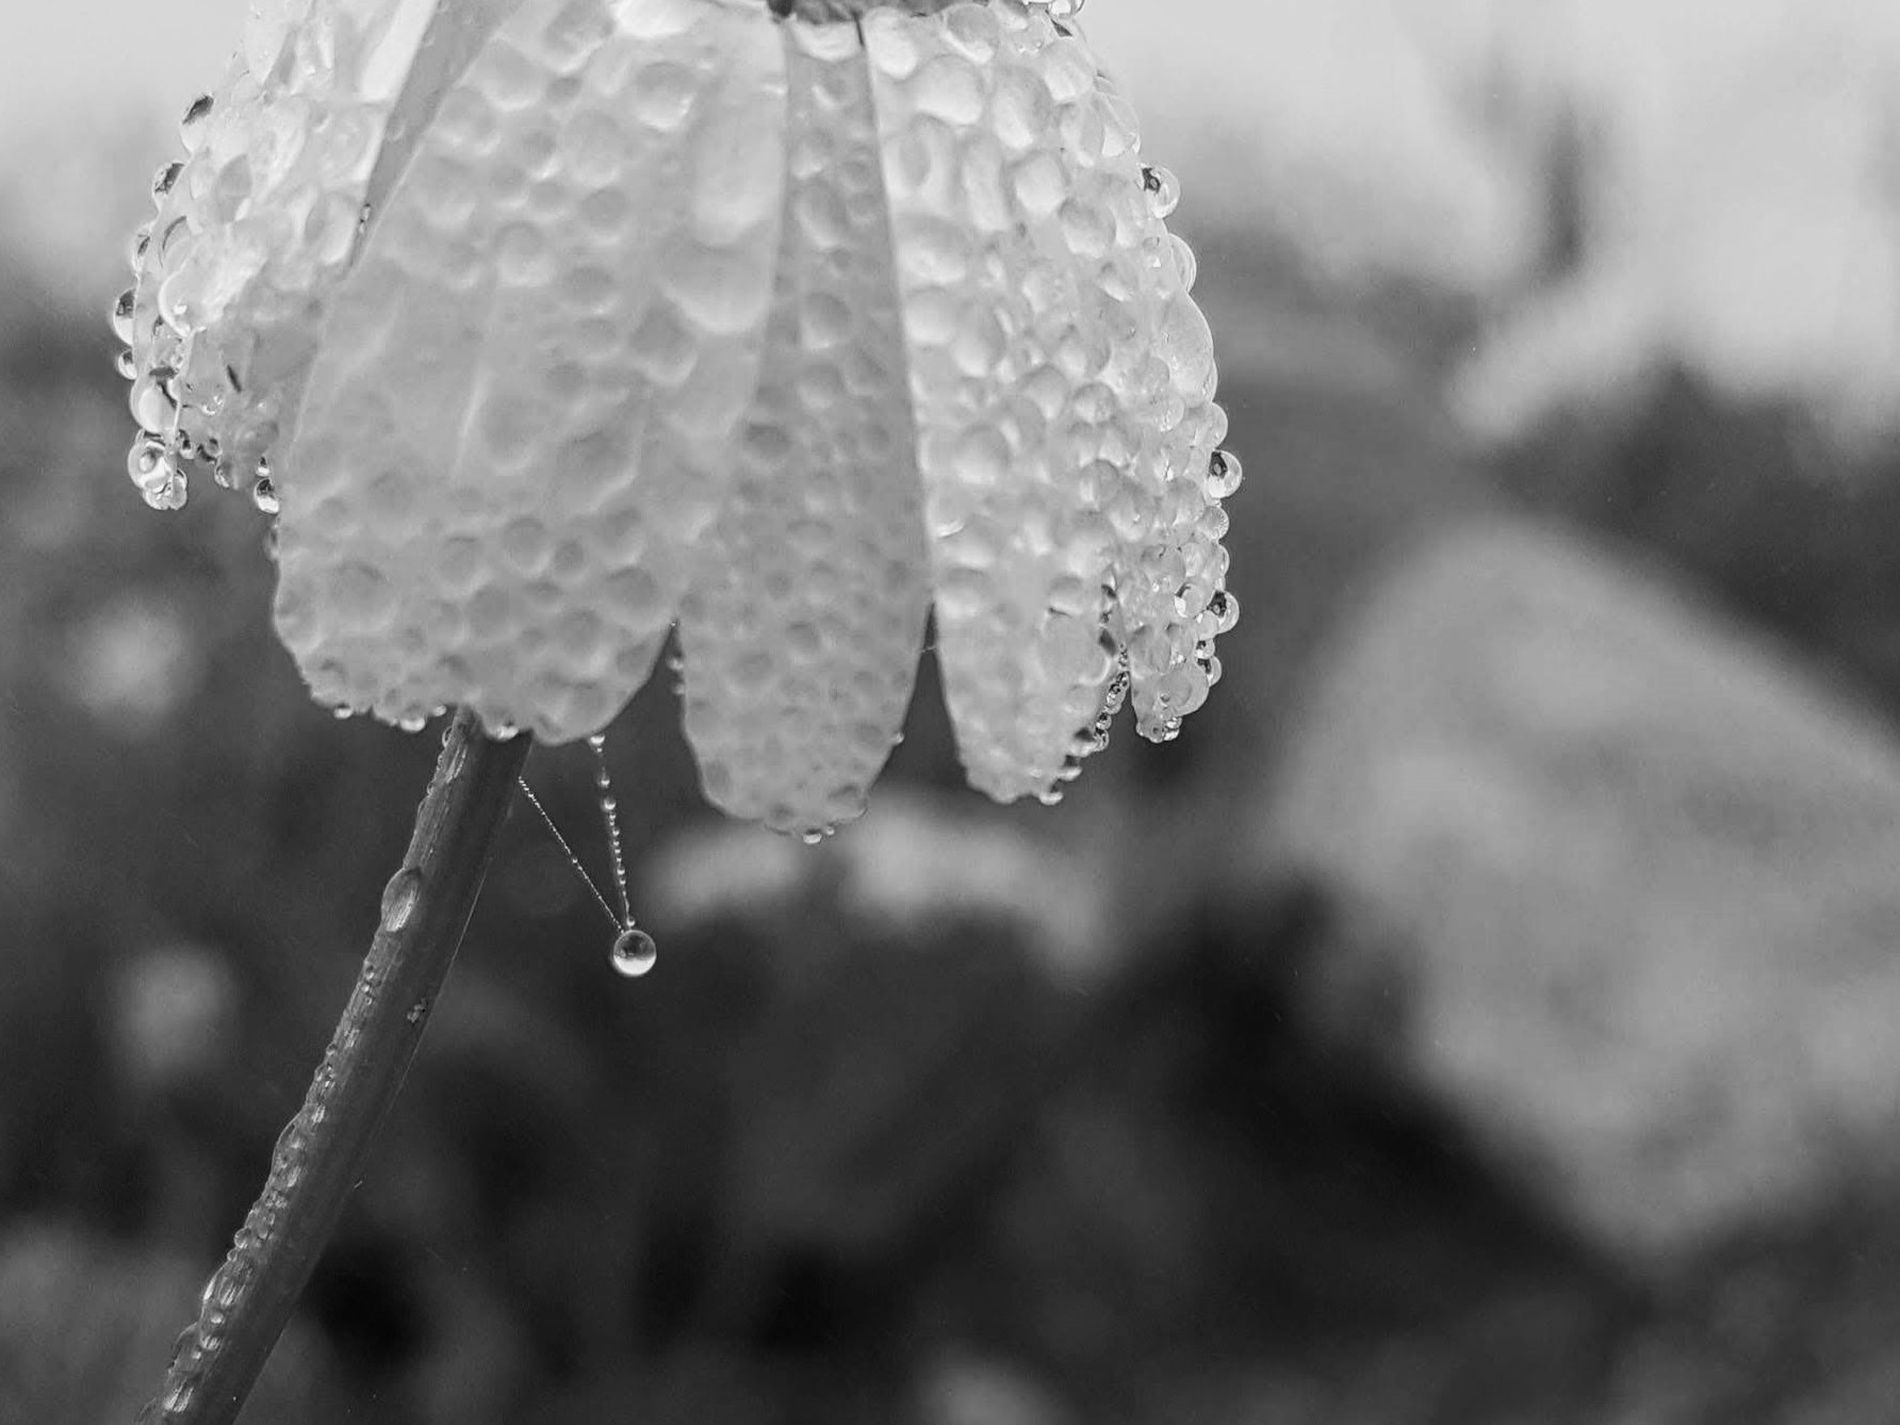
magical flower
A flower covered in dew with a drop of water hanging from it in a calm, misty, and blurry background.
The image shows an upside-down flower with a dewdrop hanging from it. The close-up lens and low-angle lighting are soft and calming. The black and white give the image a calm and contemplative atmosphere. There are no textual elements in the image.
Labels: Flower, Petal, Plant, Daisy, Droplet, Leaf, Anther, Anemone, Outdoors, Nature, Ice, Snow, Dahlia, Bud, Sprout, Weather, Geranium, Frost, water